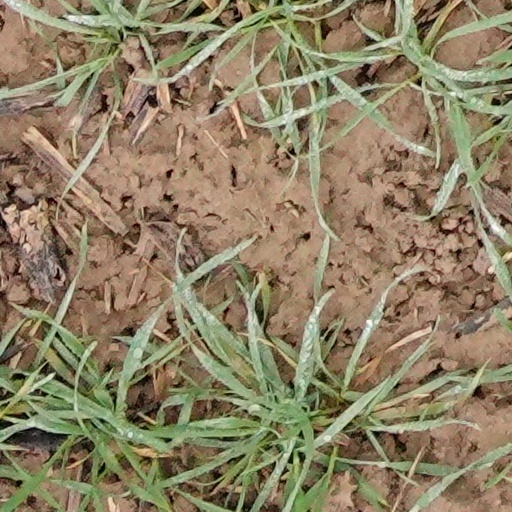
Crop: wheat